Artur Ryabokobylenko

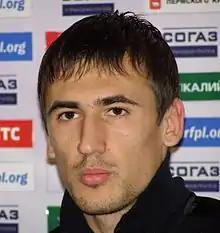

Artur Andreyevich Ryabokobylenko (born 5 April 1991) is a Russian former professional football player.